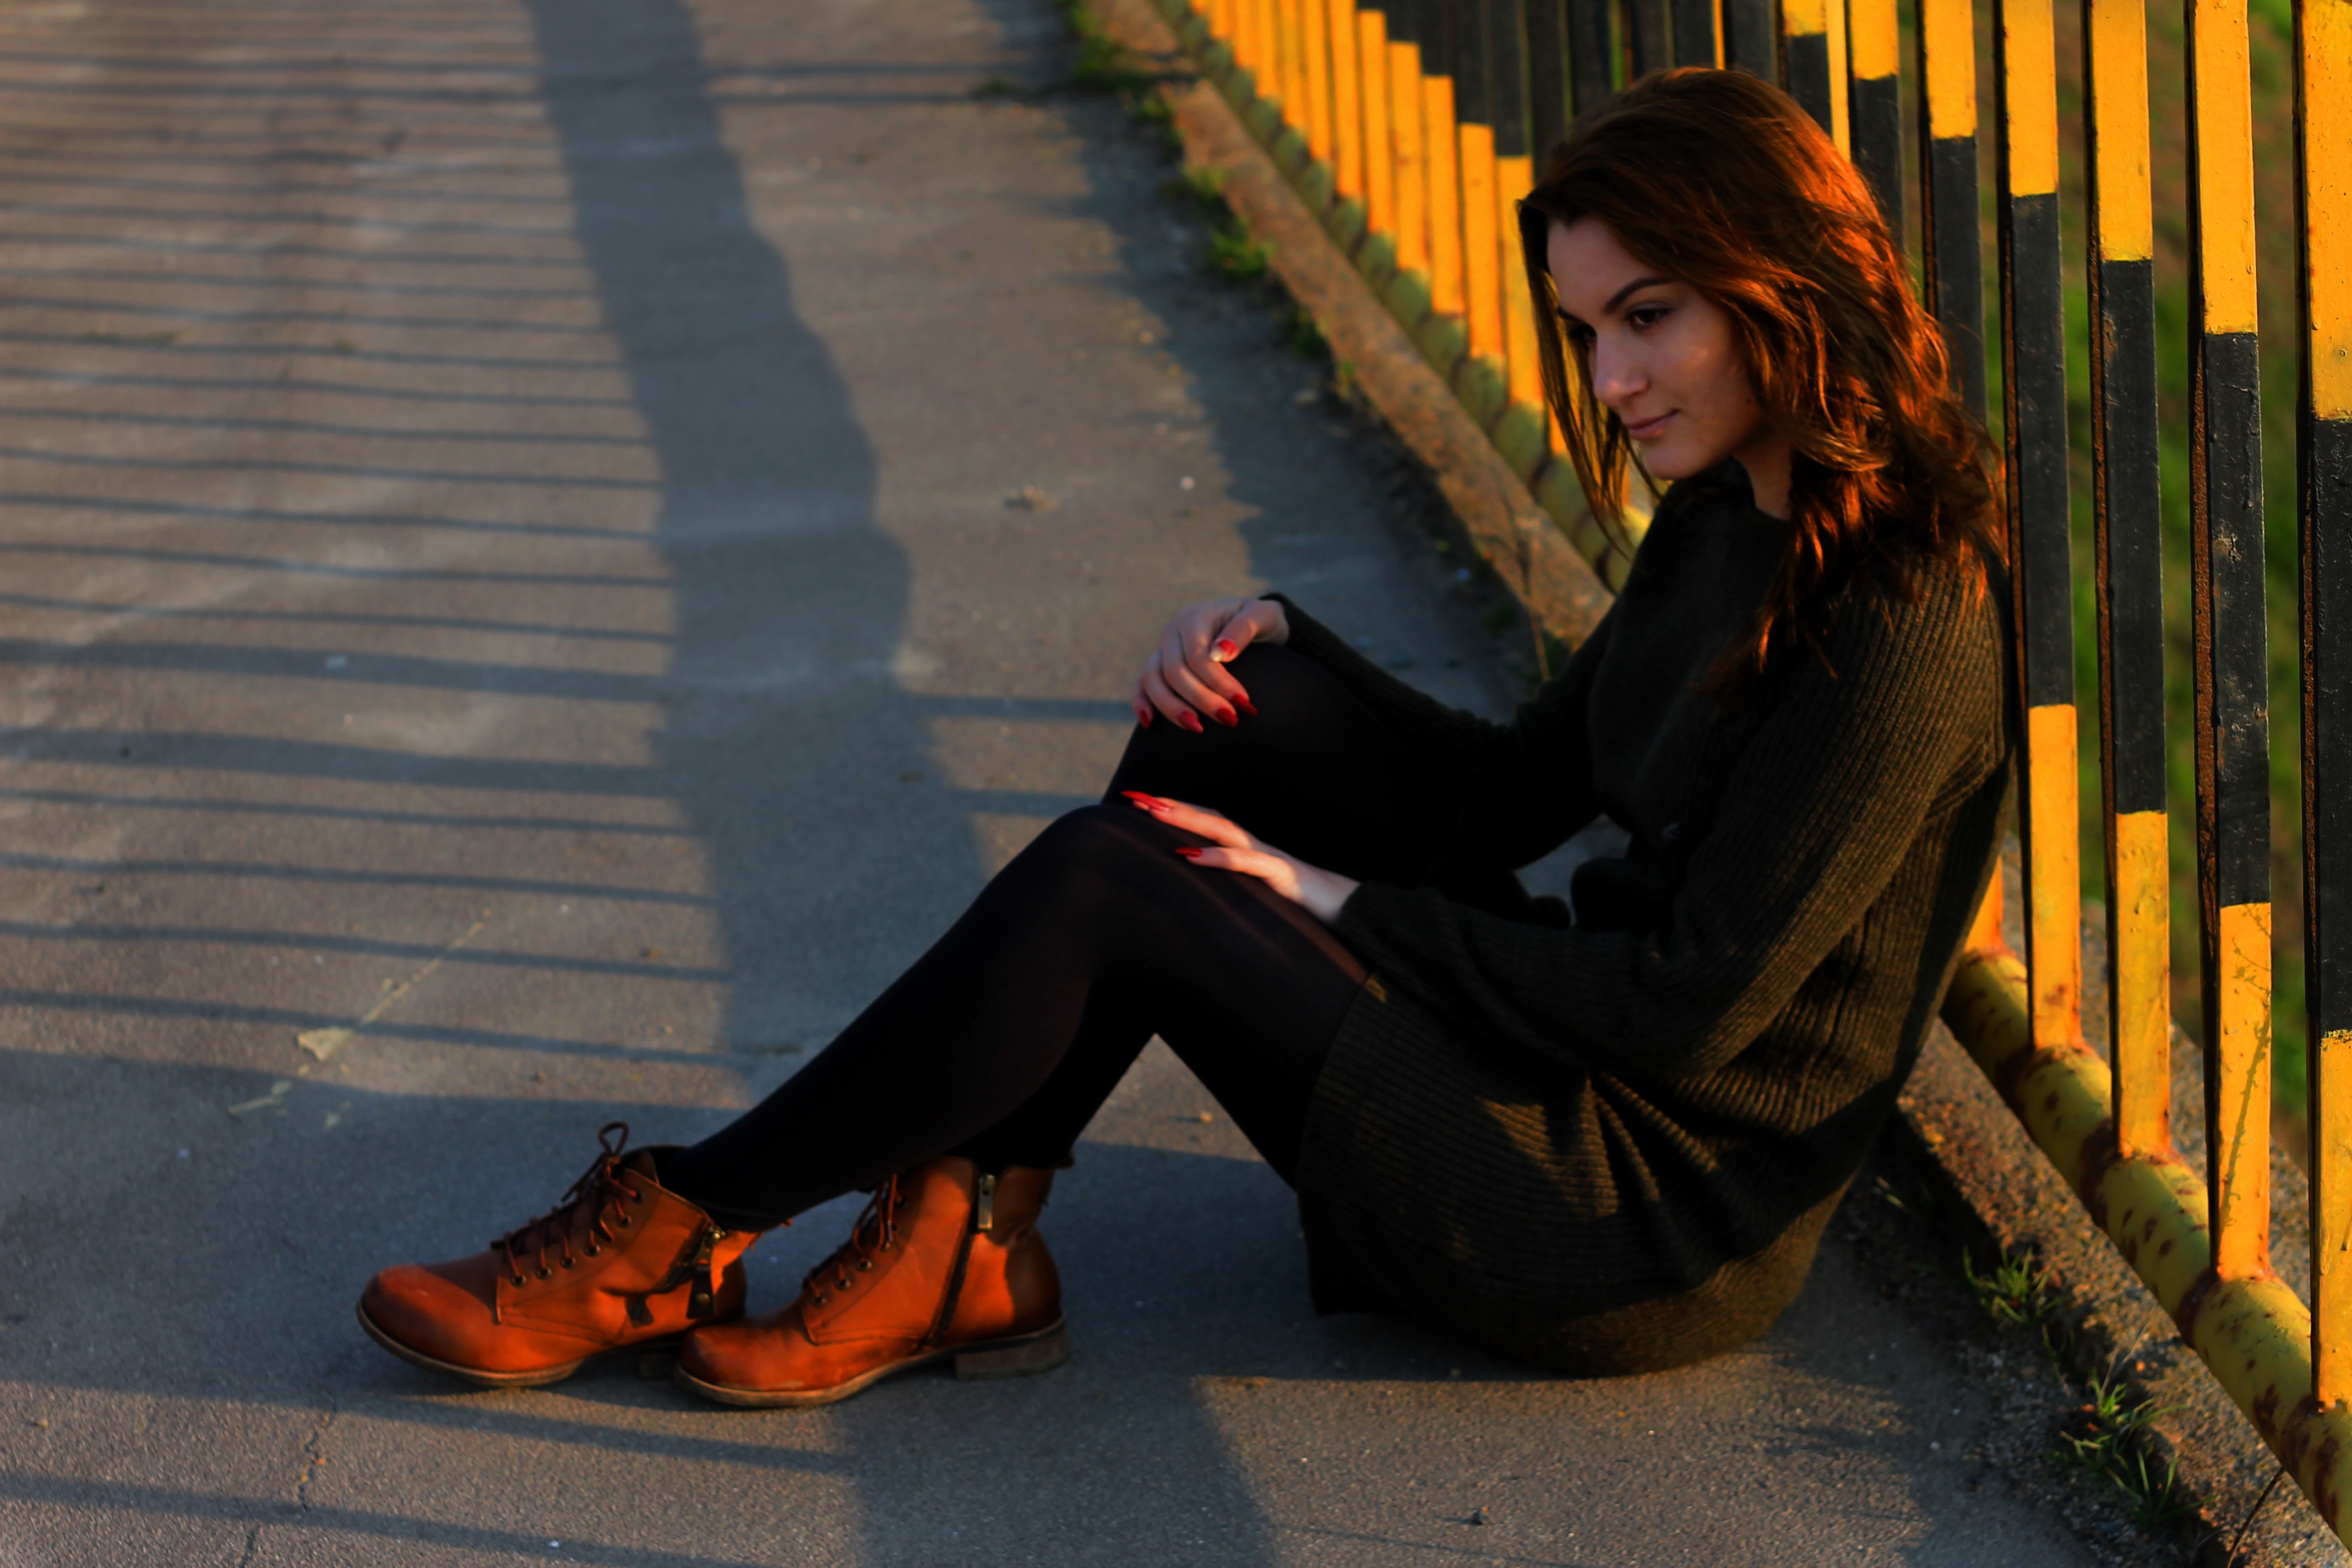
people, girl, sun, street, photography, city, cute, summer, meeting, female, leg, portrait, model, red, color, sitting, fashion, yellow, coloring, happy, footwear, photograph, beauty, sexy, nice, style, elegance, charm, young people, photo shoot, seduction, fresh air, human positions